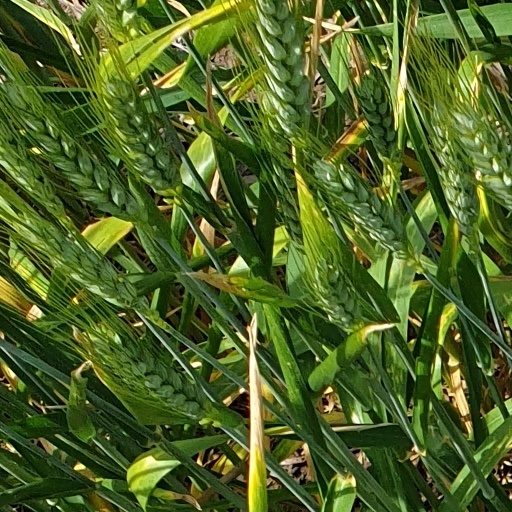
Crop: wheat